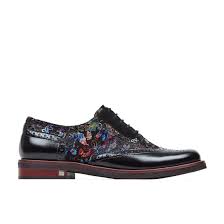
Label: Brogue